Mary Jane Ross

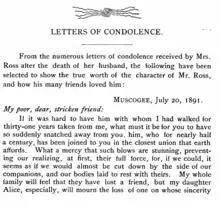

Ross's husband, William Potter Ross, died at Fort Gibson on July 20, 1891. He is buried at Fort Gibson's Cherokee National Cemetery. In the two years following his death, Ross took pains to prepare, edit, and publish his biography, "The Life and Times of Honorable William P. Ross of the Cherokee Nation]" (1893). She writes a personal dedication at the beginning of the biography, thanking loved ones for their support.